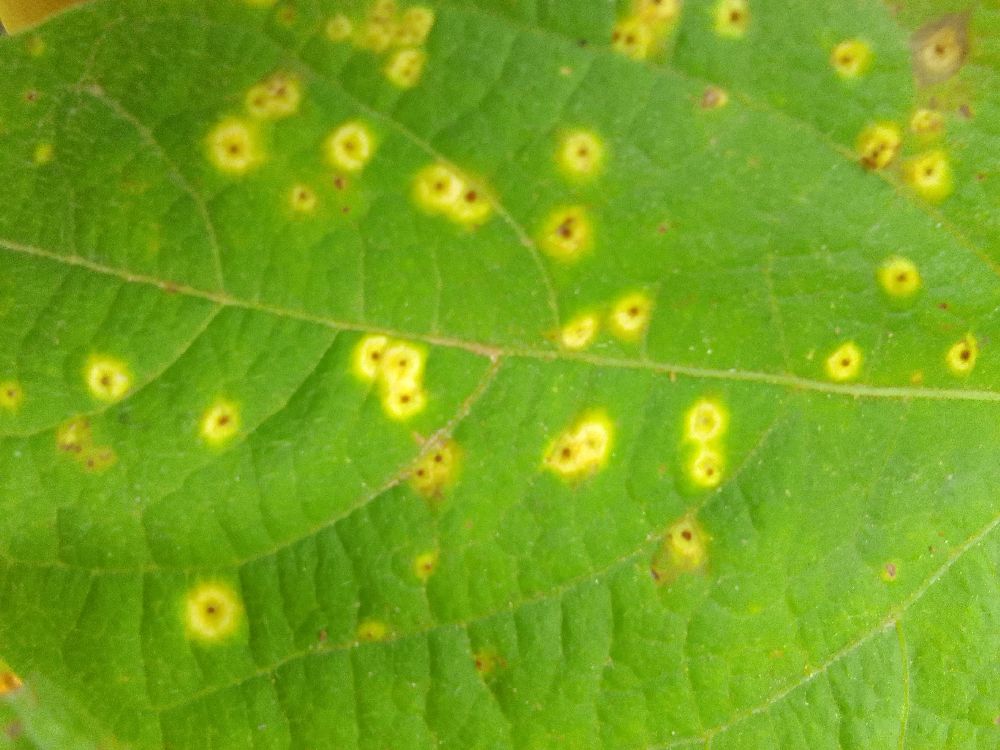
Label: rust